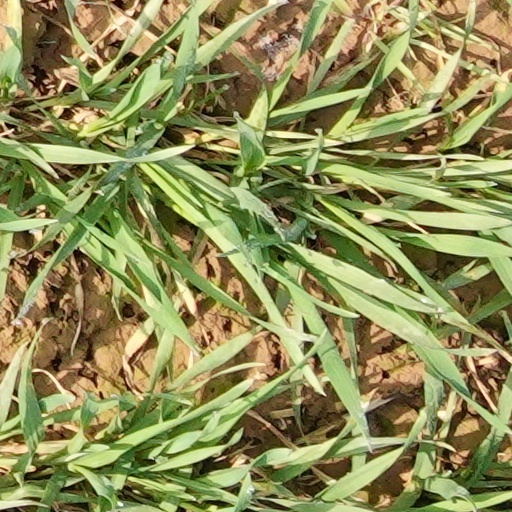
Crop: wheat